Lowell Observatory

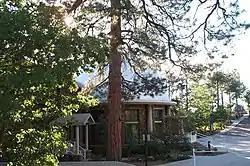
The Slipher Rotunda Museum at Lowell Observatory

Lowell Observatory is an astronomical observatory in Flagstaff, Arizona, United States. Lowell Observatory was established in 1894, placing it among the oldest observatories in the United States, and was designated a National Historic Landmark in 1965. In 2011, the Observatory was named one of "The World's 100 Most Important Places" by Time Magazine. It was at the Lowell Observatory that the dwarf planet Pluto was discovered in 1930 by Clyde Tombaugh.